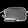
Label: Bag